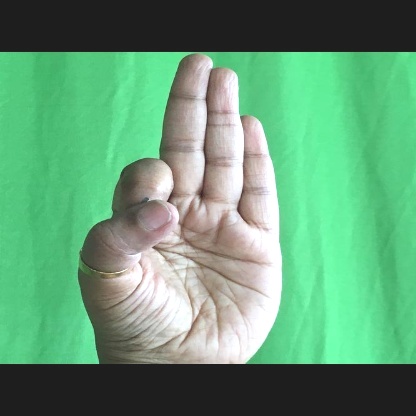
Mudra: Aralam